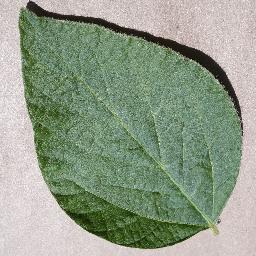
Label: Soybean___healthy